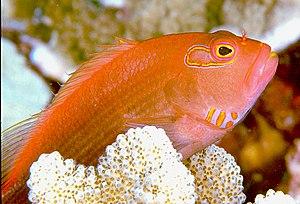
Paracirrhites est un genre de poissons de la famille des cirrhitidés.